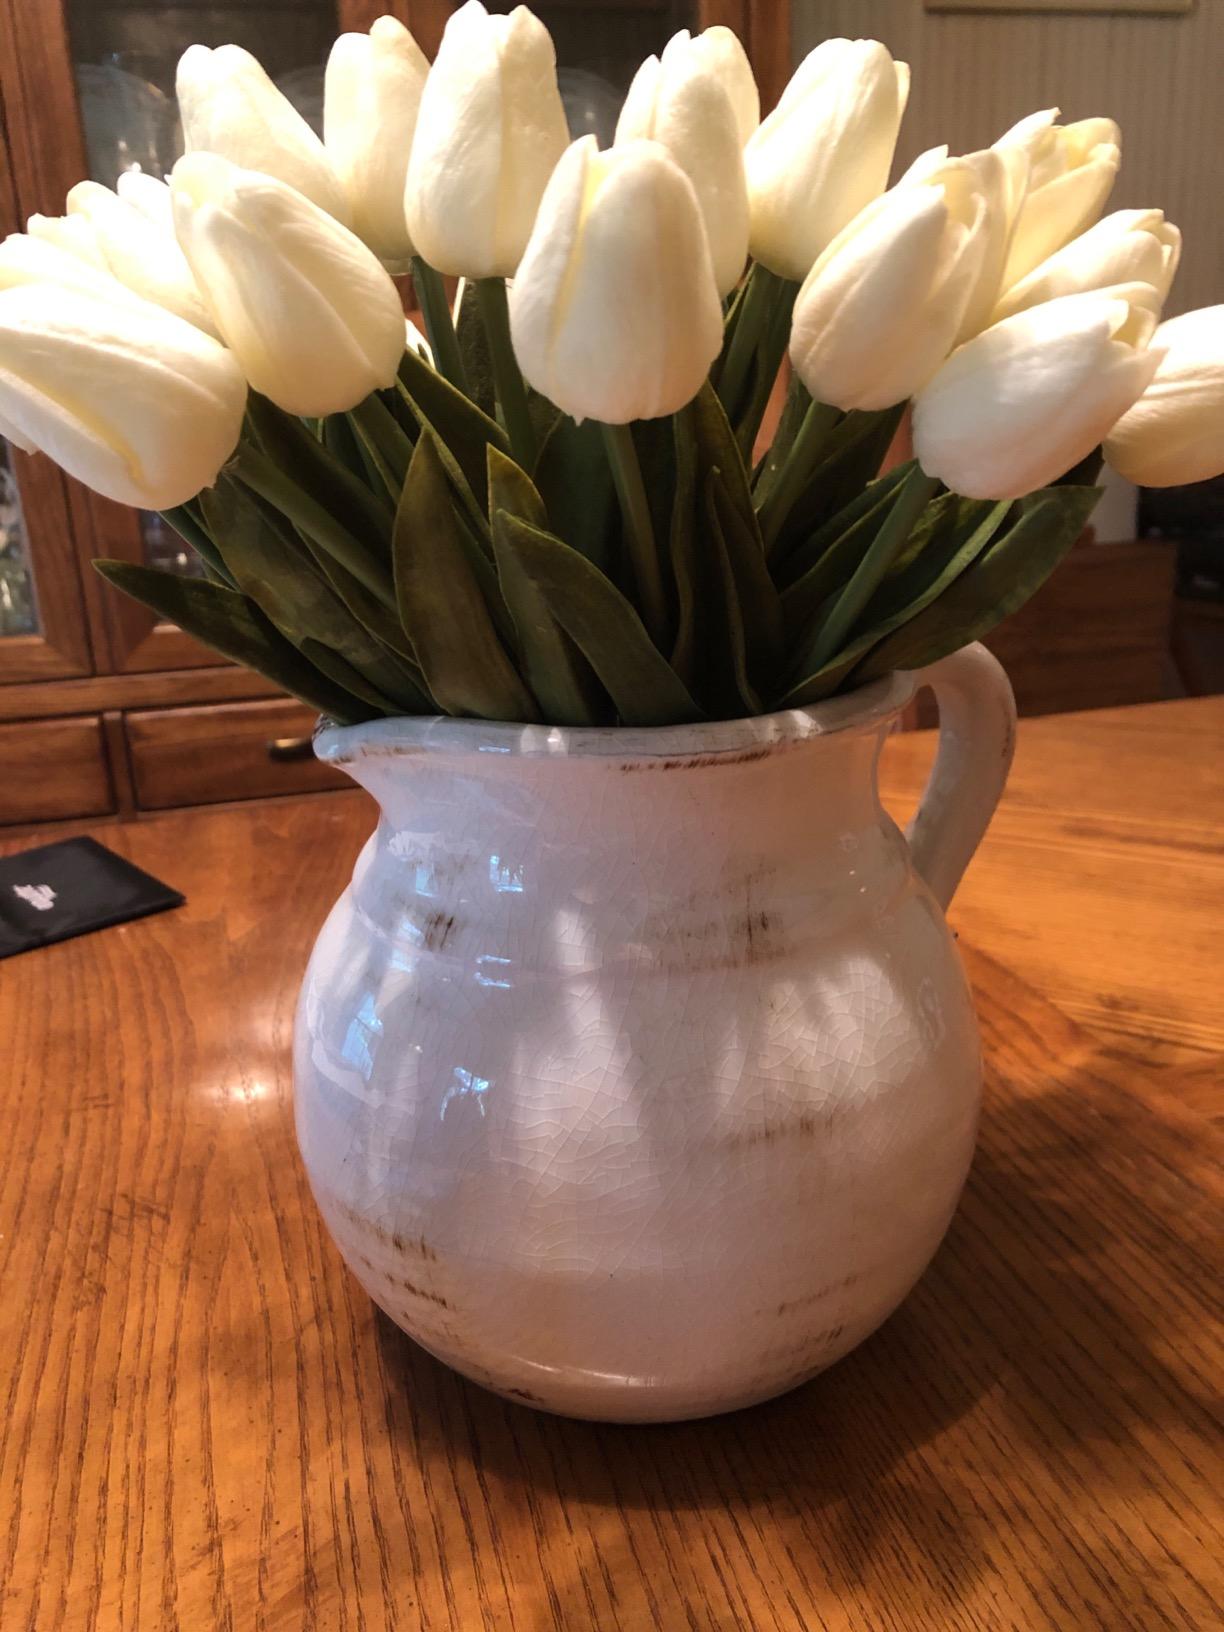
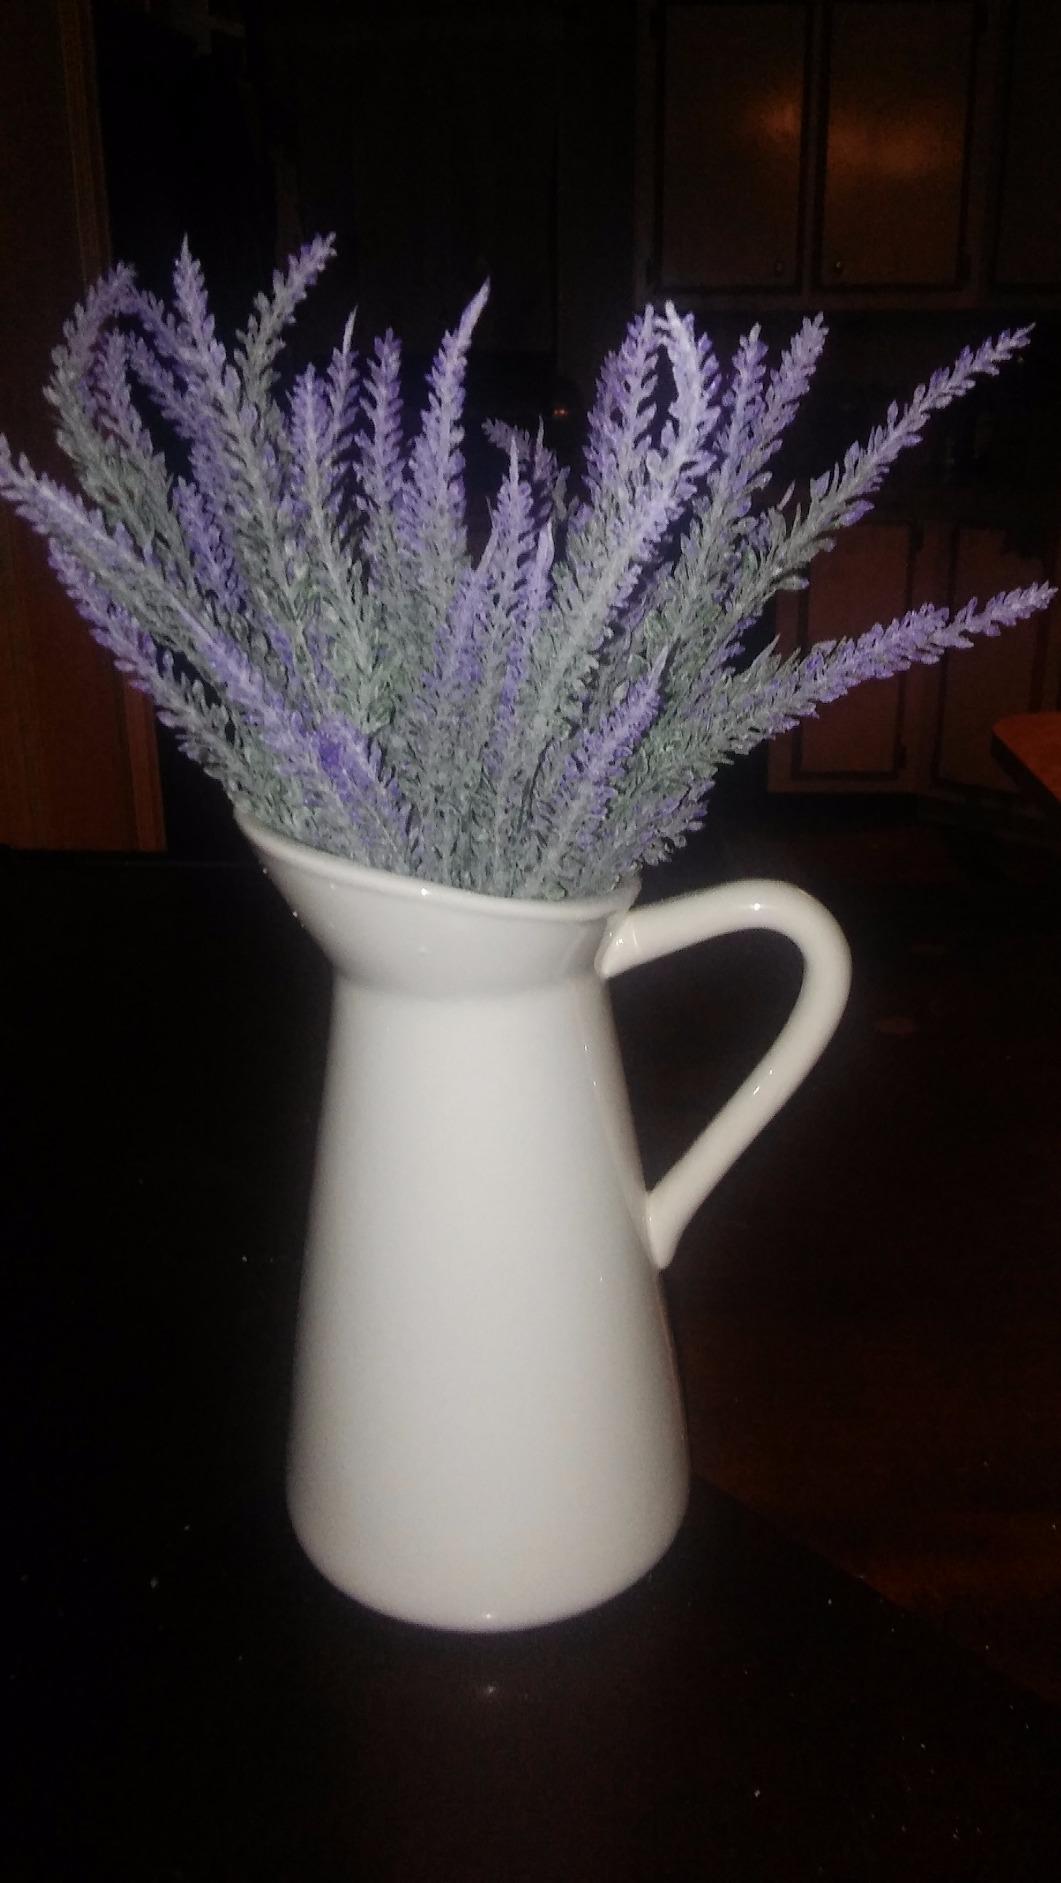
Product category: vase
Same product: no